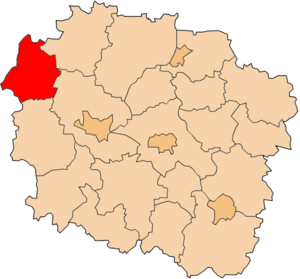
Le powiat de Sępólno est un powiat appartenant à la Voïvodie de Couïavie-Poméranie dans le centre-nord de la Pologne.